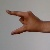
The image shows a hand gesture representing the letter 'Z' in Indian Sign Language.